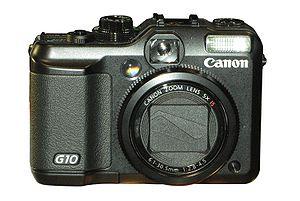
Le PowerShot G10 est un appareil photo numérique compact fabriqué par Canon, sorti en octobre 2008.